HMS Durban

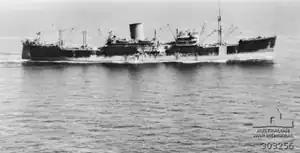
, which "Durban" escorted to Tandjong Priok in the evacuation of Singapore

In February 1942 "Durban" moved with the rest of the Eastern Fleet to Java, after the Japanese started their attack on Singapore. "Durban" was damaged by bombing before she could leave, but on 12 February she and the anti-submarine vessel escorted the merchant ships and out of Singapore, repelling successive Japanese air attacks for four hours. The next day the convoy, carrying thousands of evacuees from Singapore, reached Tandjong Priok, the port for Batavia. "Durban", with Admiral Thomas C. Hart as a passenger, departed 16 February escorting carrying refugees to Colombo. There "Durban" underwent temporary repairs. She then travelled to New York, arriving in April, where full repairs were completed. "Durban" then returned to Britain, where further modifications were made in Portsmouth between June and August. She then escorted convoys from Britain to South Africa.